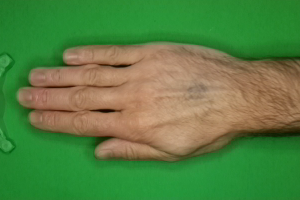
Label: paper